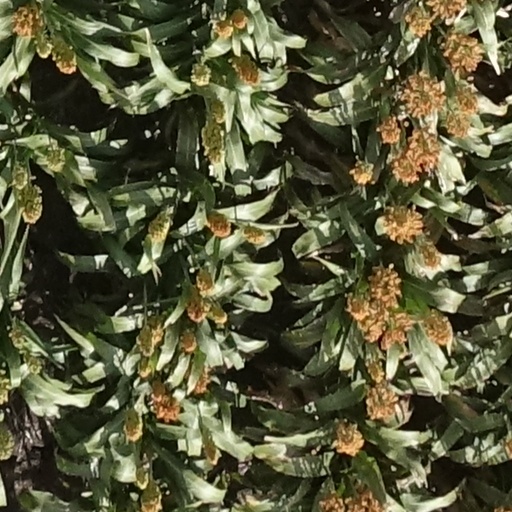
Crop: sorghum